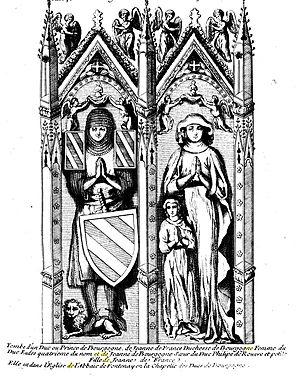
Gravure représentant le tombeau de Jeanne de France(† 1347) inhumée aux côtés d’un prince de Bourgogne et de sa petit fille Jeanne de Bourgogne († 1360) à l’abbaye de Fontenay